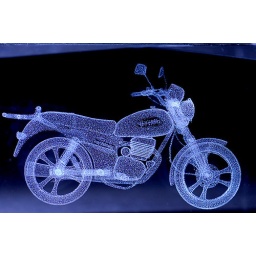
Phantom bike captured in the glass garage